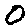
Label: 0